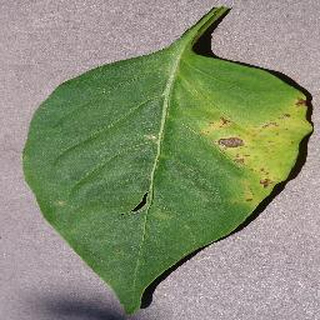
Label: bell_pepper_bacterial_spot